Teddesley Hall

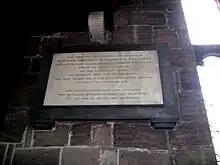
Memorial to Hyacinthe Wellesley, née Roland, who died at Teddesley in 1816. St. Michael's church, Penkridge.

Under Hatherton, Teddesley became a political and literary salon. His first wife, Hyacinth Mary Wellesley, daughter of Richard Wellesley, 1st Marquess Wellesley, and thus niece of the Iron Duke. The Marchioness, Hyacinthe-Gabrielle Roland, Mary's mother, a famous French actress (as "Gabrielle Fagan") in earlier life, was residing at Teddesley when she died in 1816. Mary presided over life at Teddesley during much of Hatherton's political career but died in 1849. Hatherton married Caroline Davenport, almost twenty years his junior, in 1852. An educated middle-class woman, she had liberal political and literary interests of her own, and one of her guests at Teddesley was the novelist Elizabeth Gaskell.